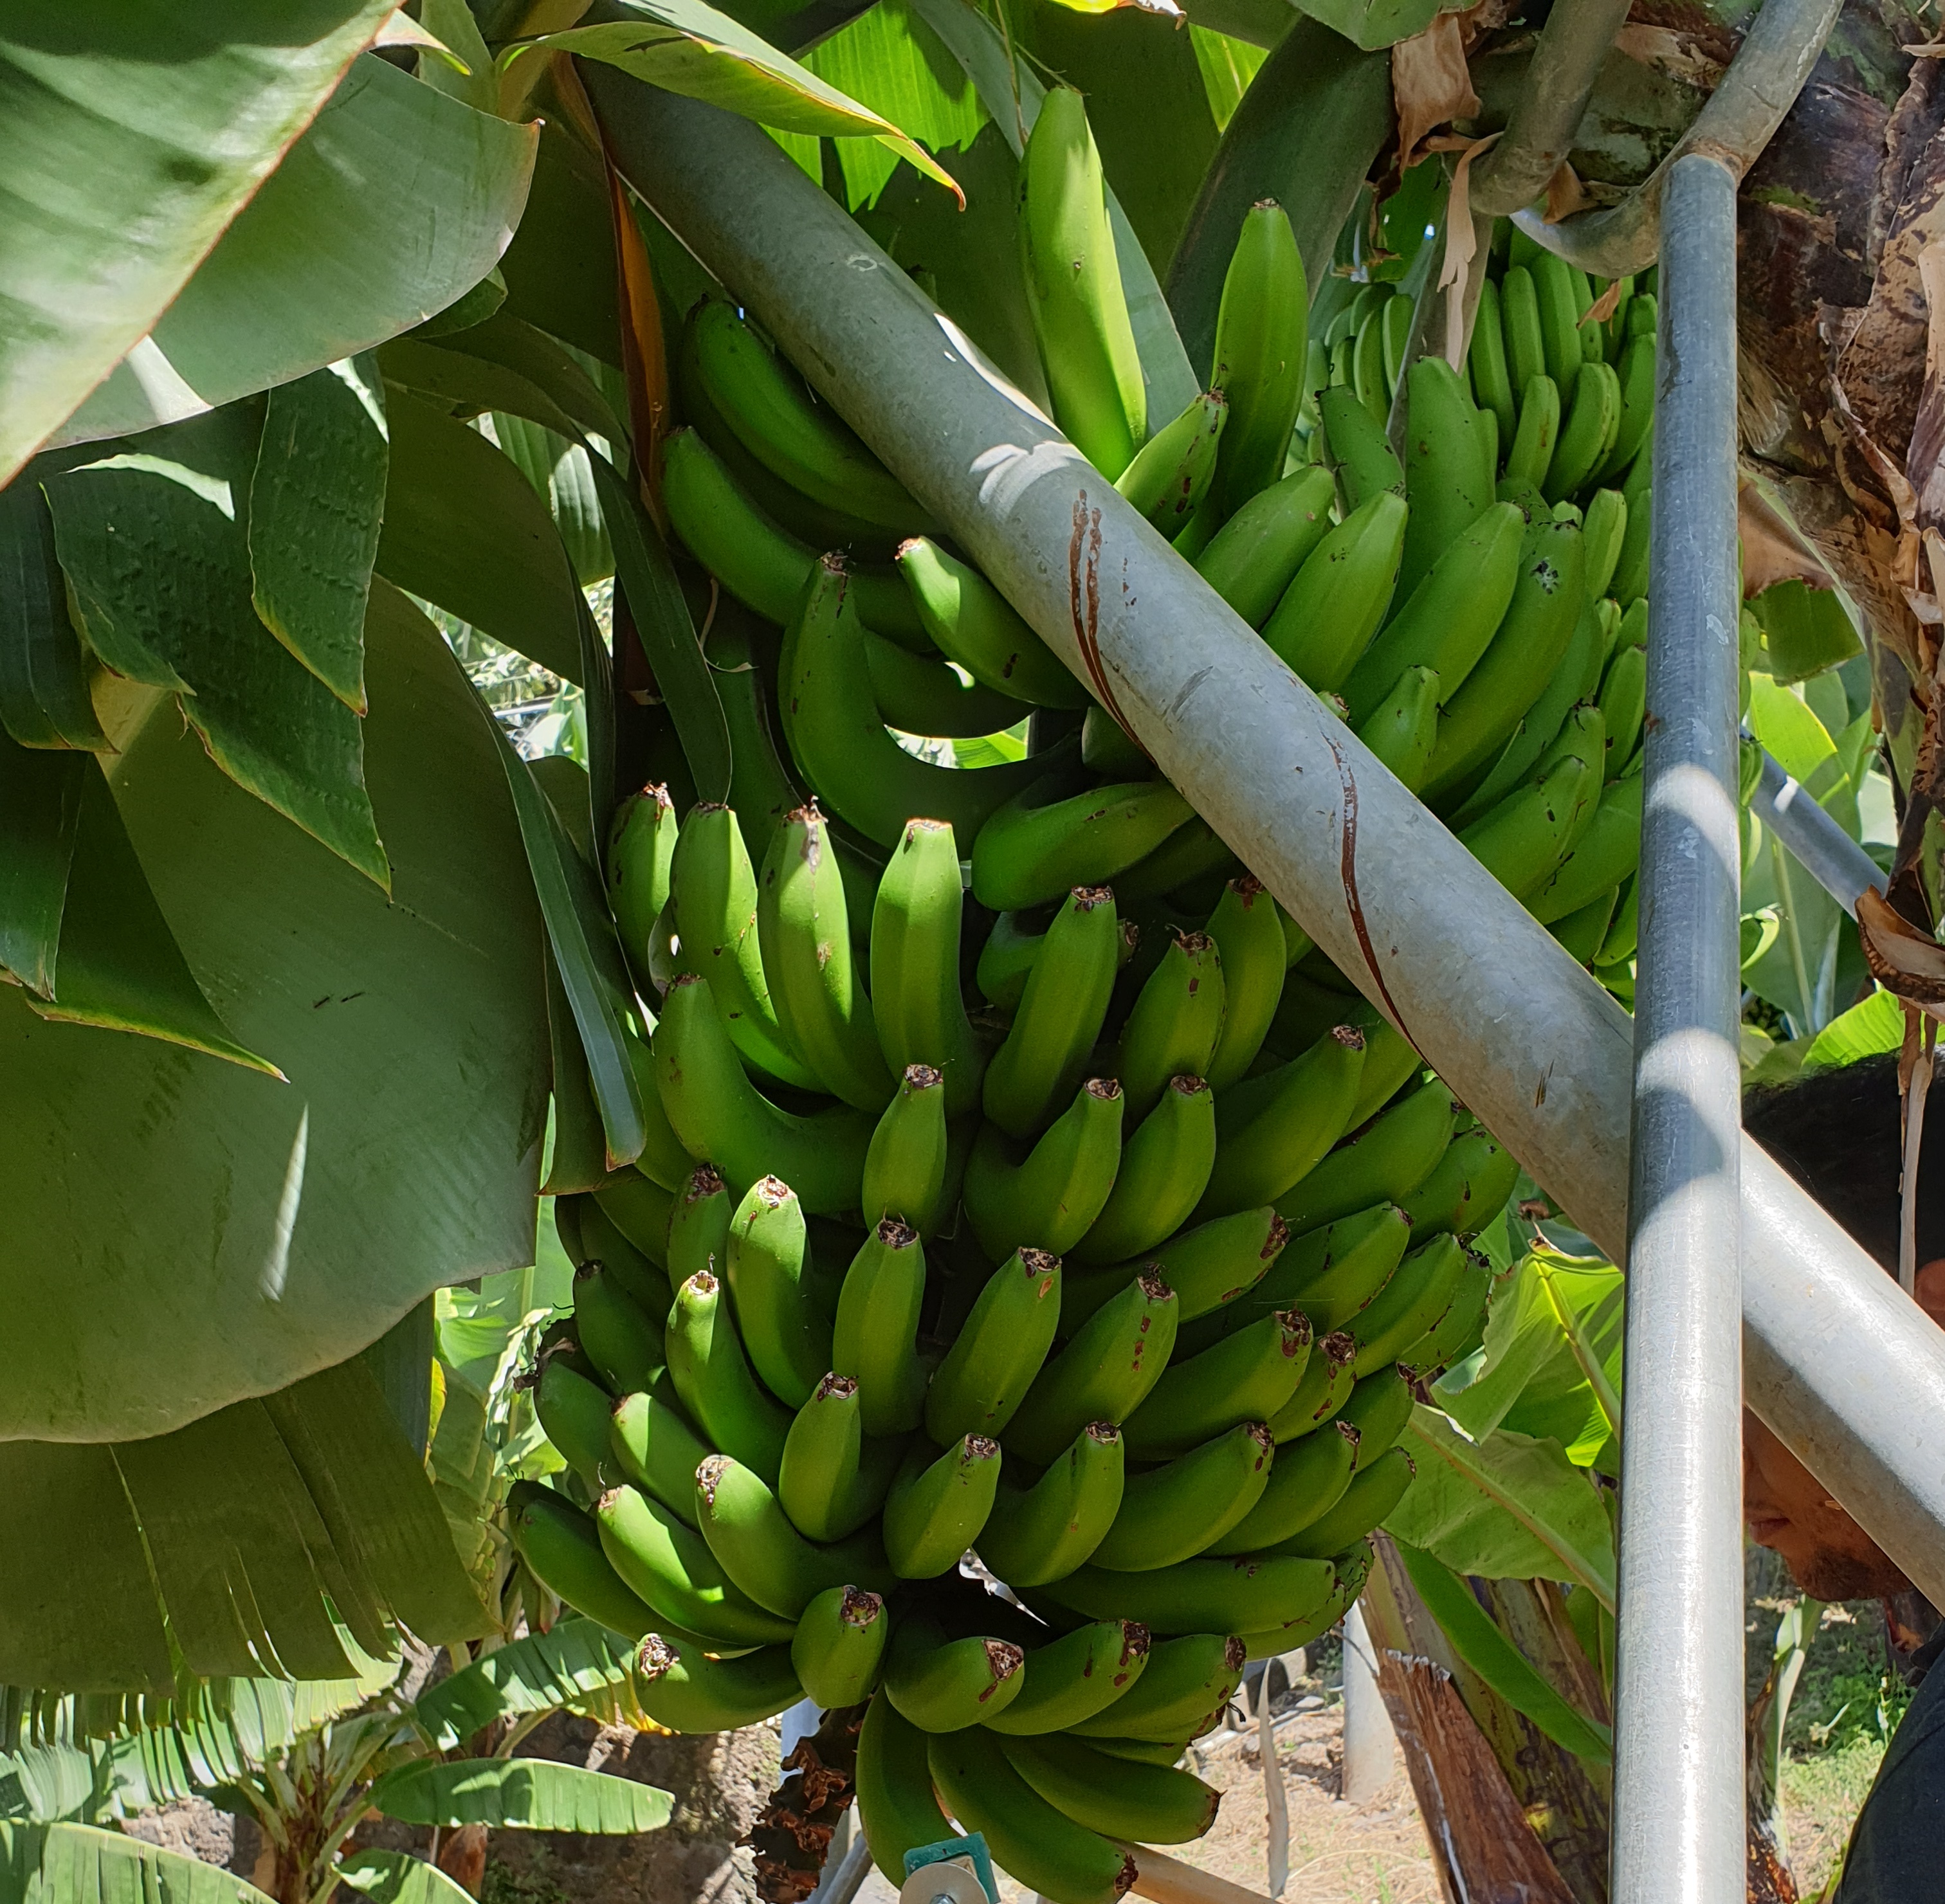
Label: Keep